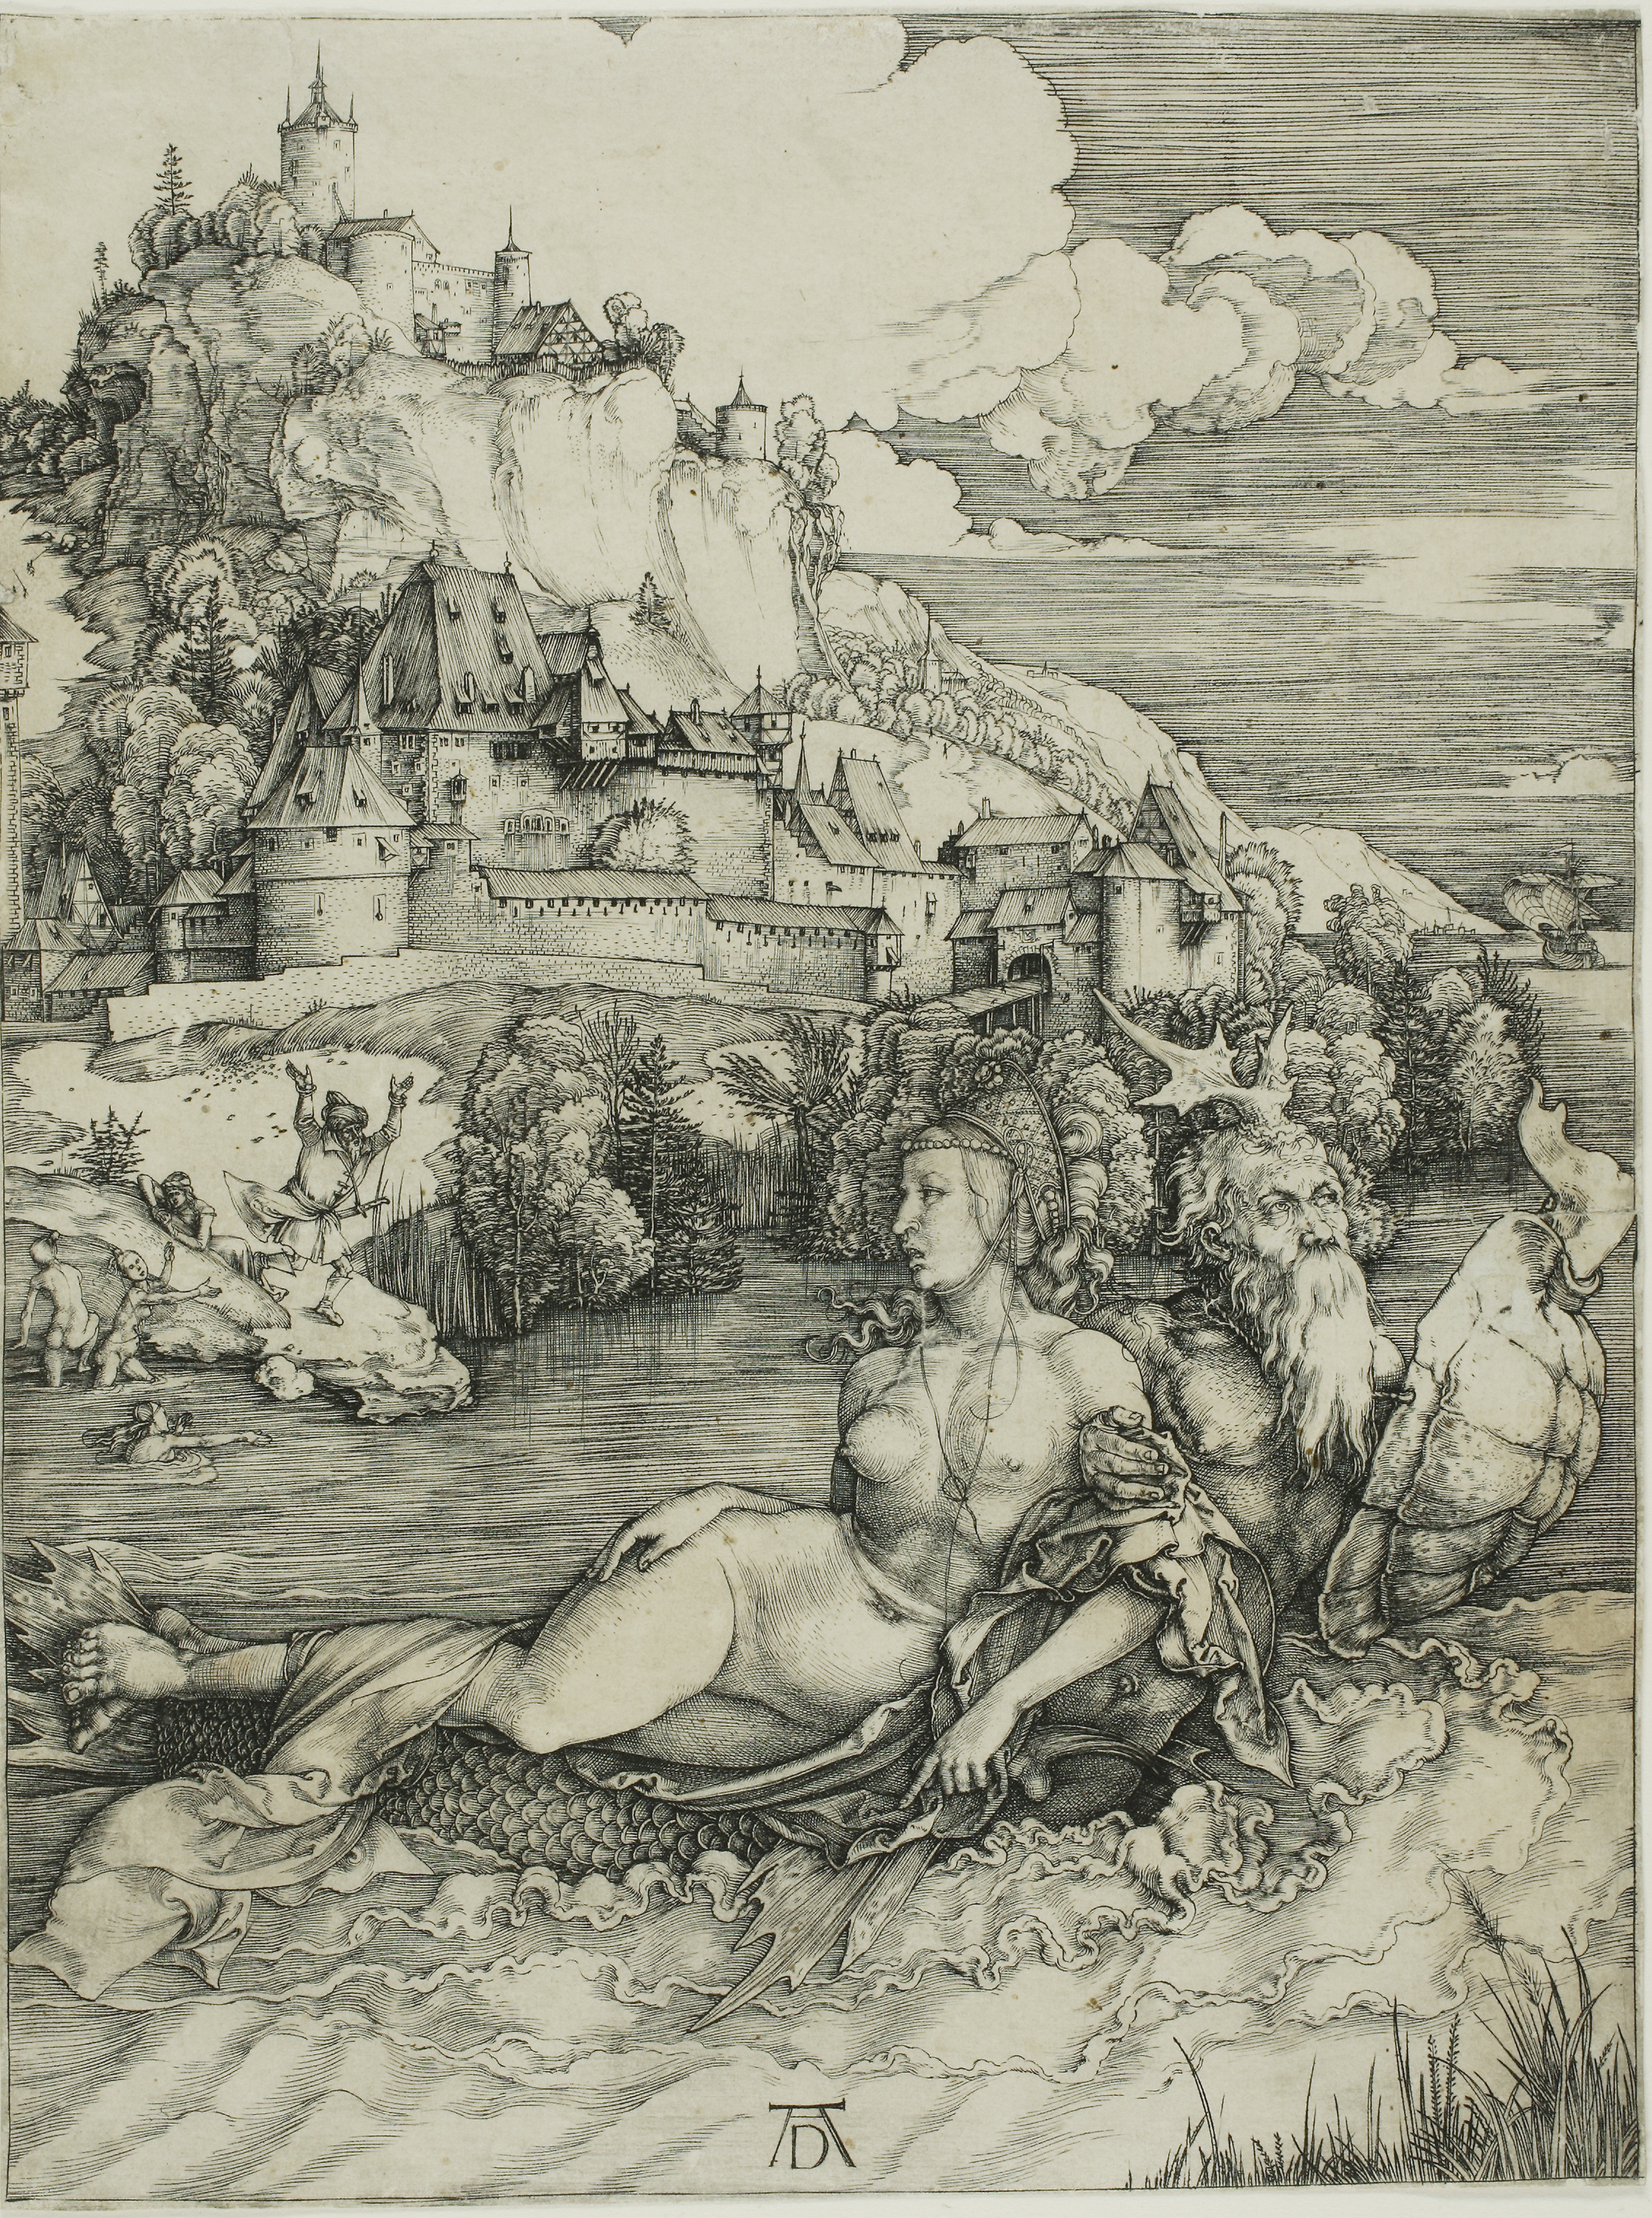
black and white, art, tree, drawing, sketch, visual arts, monochrome, artwork, illustration, painting